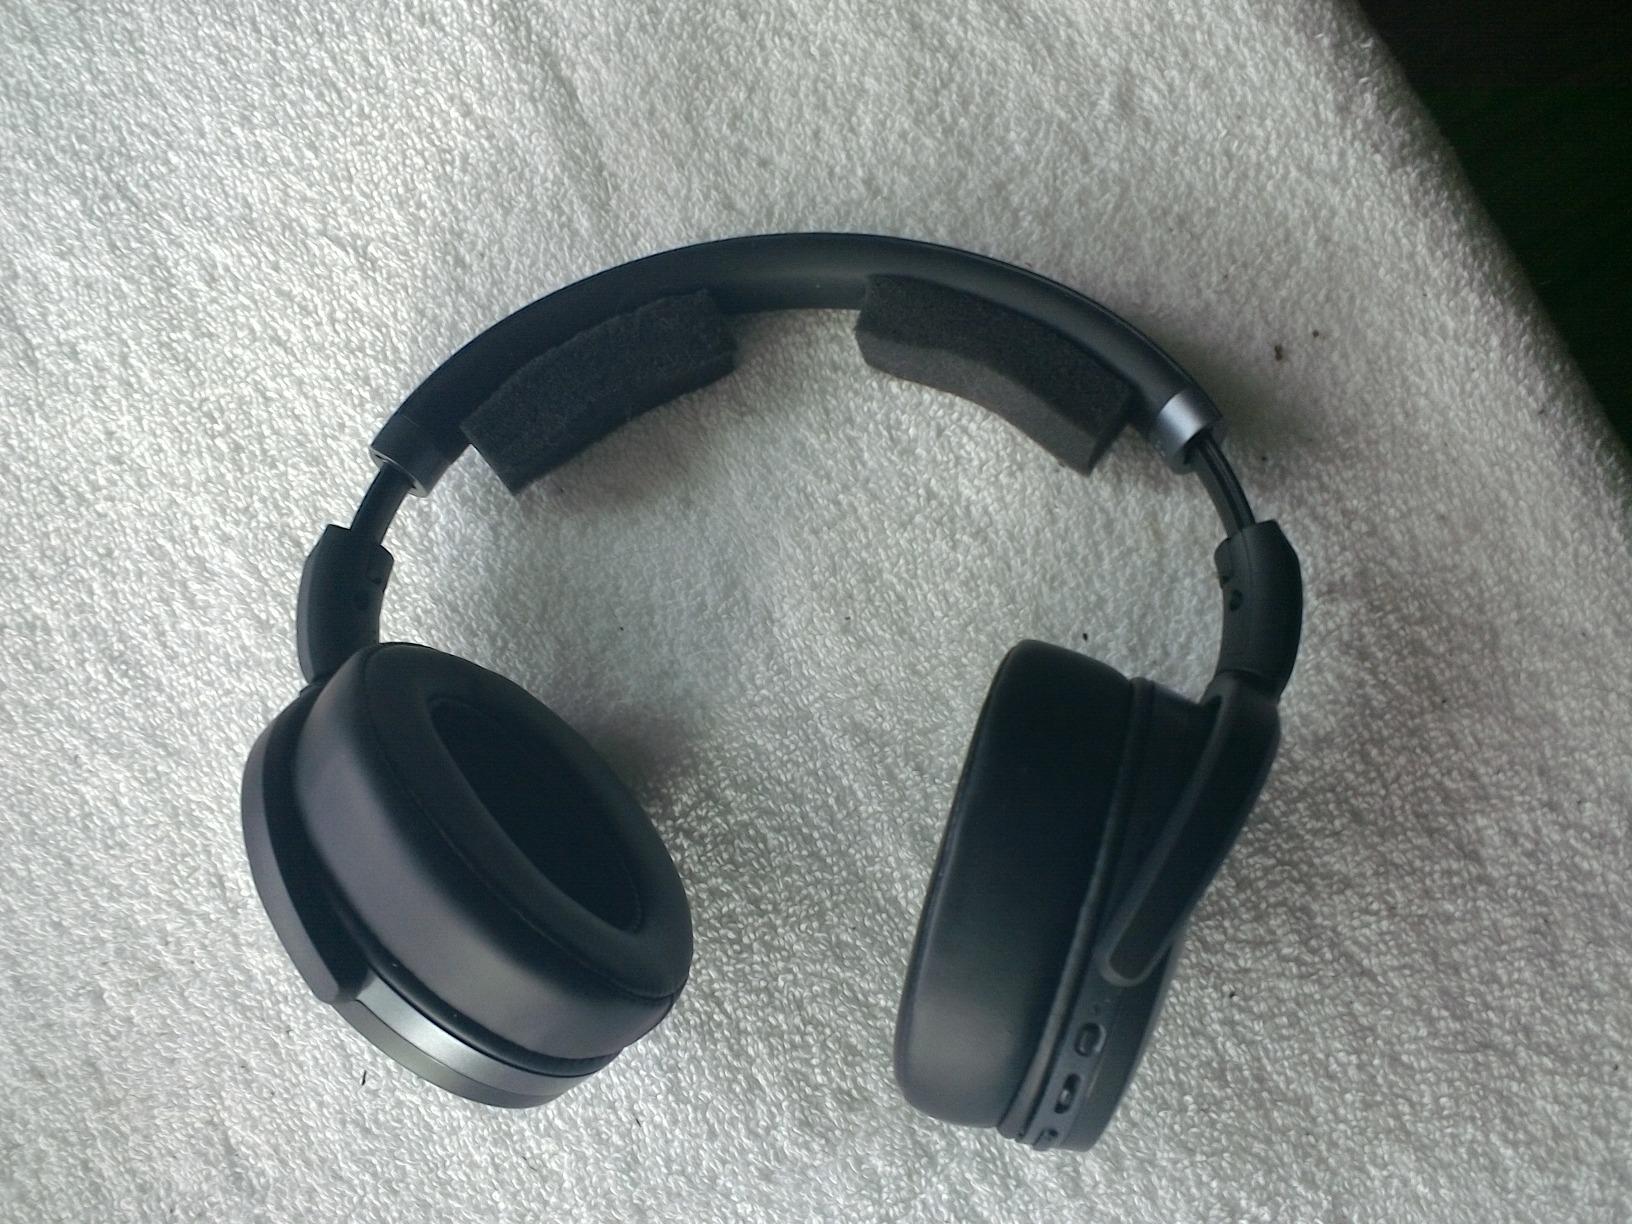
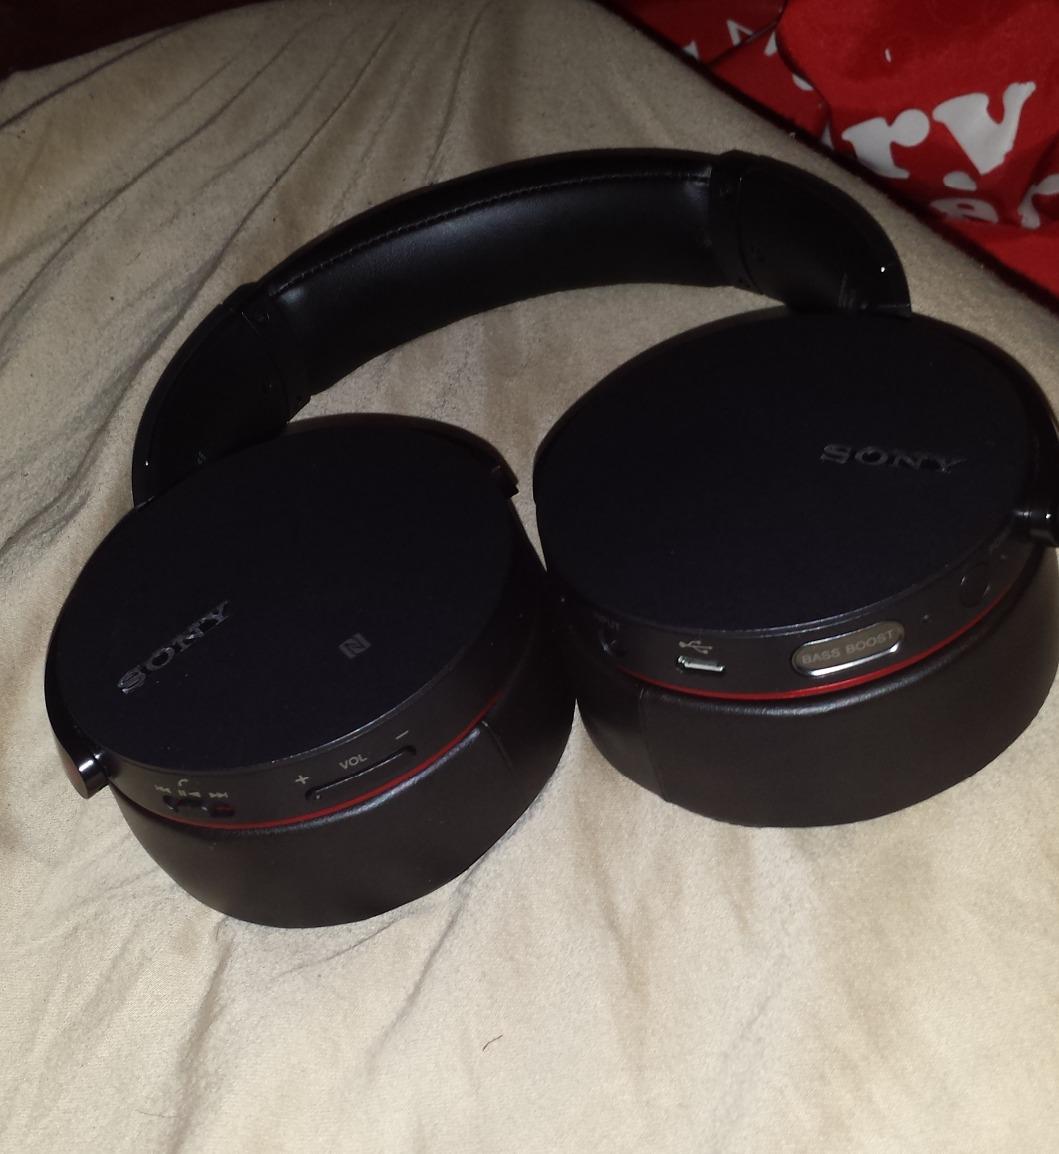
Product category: headphones
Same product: no